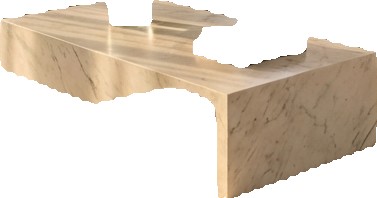
Surface category: table